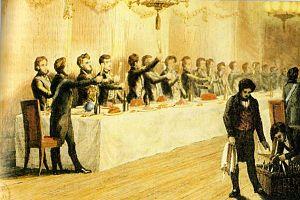
Le vocabulaire de la franc-maçonnerie comprend les termes et expressions utilisés en franc-maçonnerie. Il appartient à un langage symbolique spécifique, peu compréhensible pour un public non initié. Ce vocabulaire, qui a évolué au cours du temps, varie également assez notablement selon les rites, les pays, et les obédiences.
Le terme franc-maçonnerie désigne un ensemble d'espaces de sociabilité sélectifs, dont le recrutement des membres est fait par cooptation et pratique des rites initiatiques se référant à un secret maçonnique et à l'art de bâtir. Formée de phénomènes historiques et sociaux très divers, elle semble apparaître en 1598 en Écosse, puis en Angleterre au XVIIᵉ siècle. Elle se décrit, suivant les époques, les pays et les formes, comme une « association essentiellement philosophique et philanthropique », comme un « système de morale illustré par des symboles » ou comme un « ordre initiatique ». Organisée en obédiences depuis 1717 à Londres, la franc-maçonnerie dite « spéculative » — c'est-à-dire philosophique — fait référence aux Anciens devoirs de la « maçonnerie » dite « opérative » anglaise formée par les corporations de bâtisseurs. Elle puise ses sources dans un ensemble de textes fondateurs rédigés entre les XIVᵉ et XVIIIᵉ siècles.
L’Histoire de la Savoie de 1860 à 1914 aborde la période de l’entrée de l'ancien duché de Savoie dans l’ensemble français. Celle-ci fait suite à la signature du traité de Turin de mars et du plébiscite d'avril, la Savoie devient définitivement française le 14 juin 1860. Cette entrée sous l'autorité française se déroule sans difficultés, et si quelques tensions apparaissent au lendemain de l’Annexion, à aucun moment les Savoyards ne semblent remettre en cause le choix des princes, même à la veille de la Première Guerre mondiale. Outre l’intégration administrative, la population savoyarde doit faire face - tant du point de vue économique que culturel - aux évolutions engendrées par les transformations industrielles de la fin du XIXᵉ siècle.